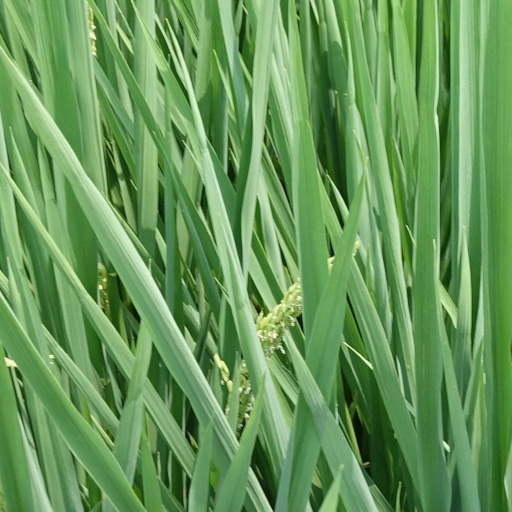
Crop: rice